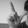
ASL letter: L